Military history of the United States

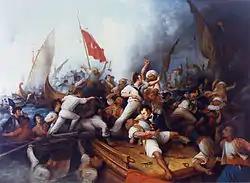
Stephen Decatur boarding the Tripolitan gunboat, 3 August 1804, the First Barbary War

Following the American Revolutionary War, the United States faced potential military conflict on the high seas as well as on the western frontier. The United States was a minor military power during this time, having only a modest army, marine corps, and navy. A traditional distrust of standing armies, combined with faith in the abilities of local militia, precluded the development of well-trained units and a professional officer corps. Jeffersonian leaders preferred a small army and navy, fearing that a large military establishment would involve the United States in excessive foreign wars, and potentially allow a domestic tyrant to seize power.